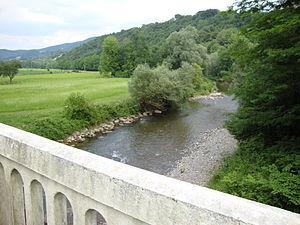
Le Vert est une rivière pyrénéenne, cours d'eau principal de la vallée de Barétous dans les Pyrénées-Atlantiques.